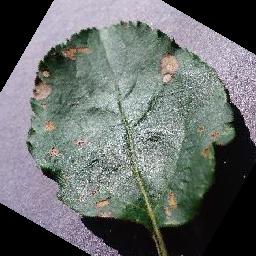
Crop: apple
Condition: black_rot